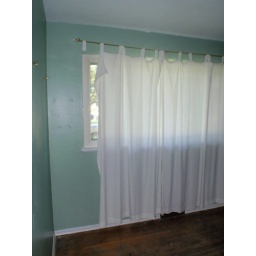
new window in bedroom